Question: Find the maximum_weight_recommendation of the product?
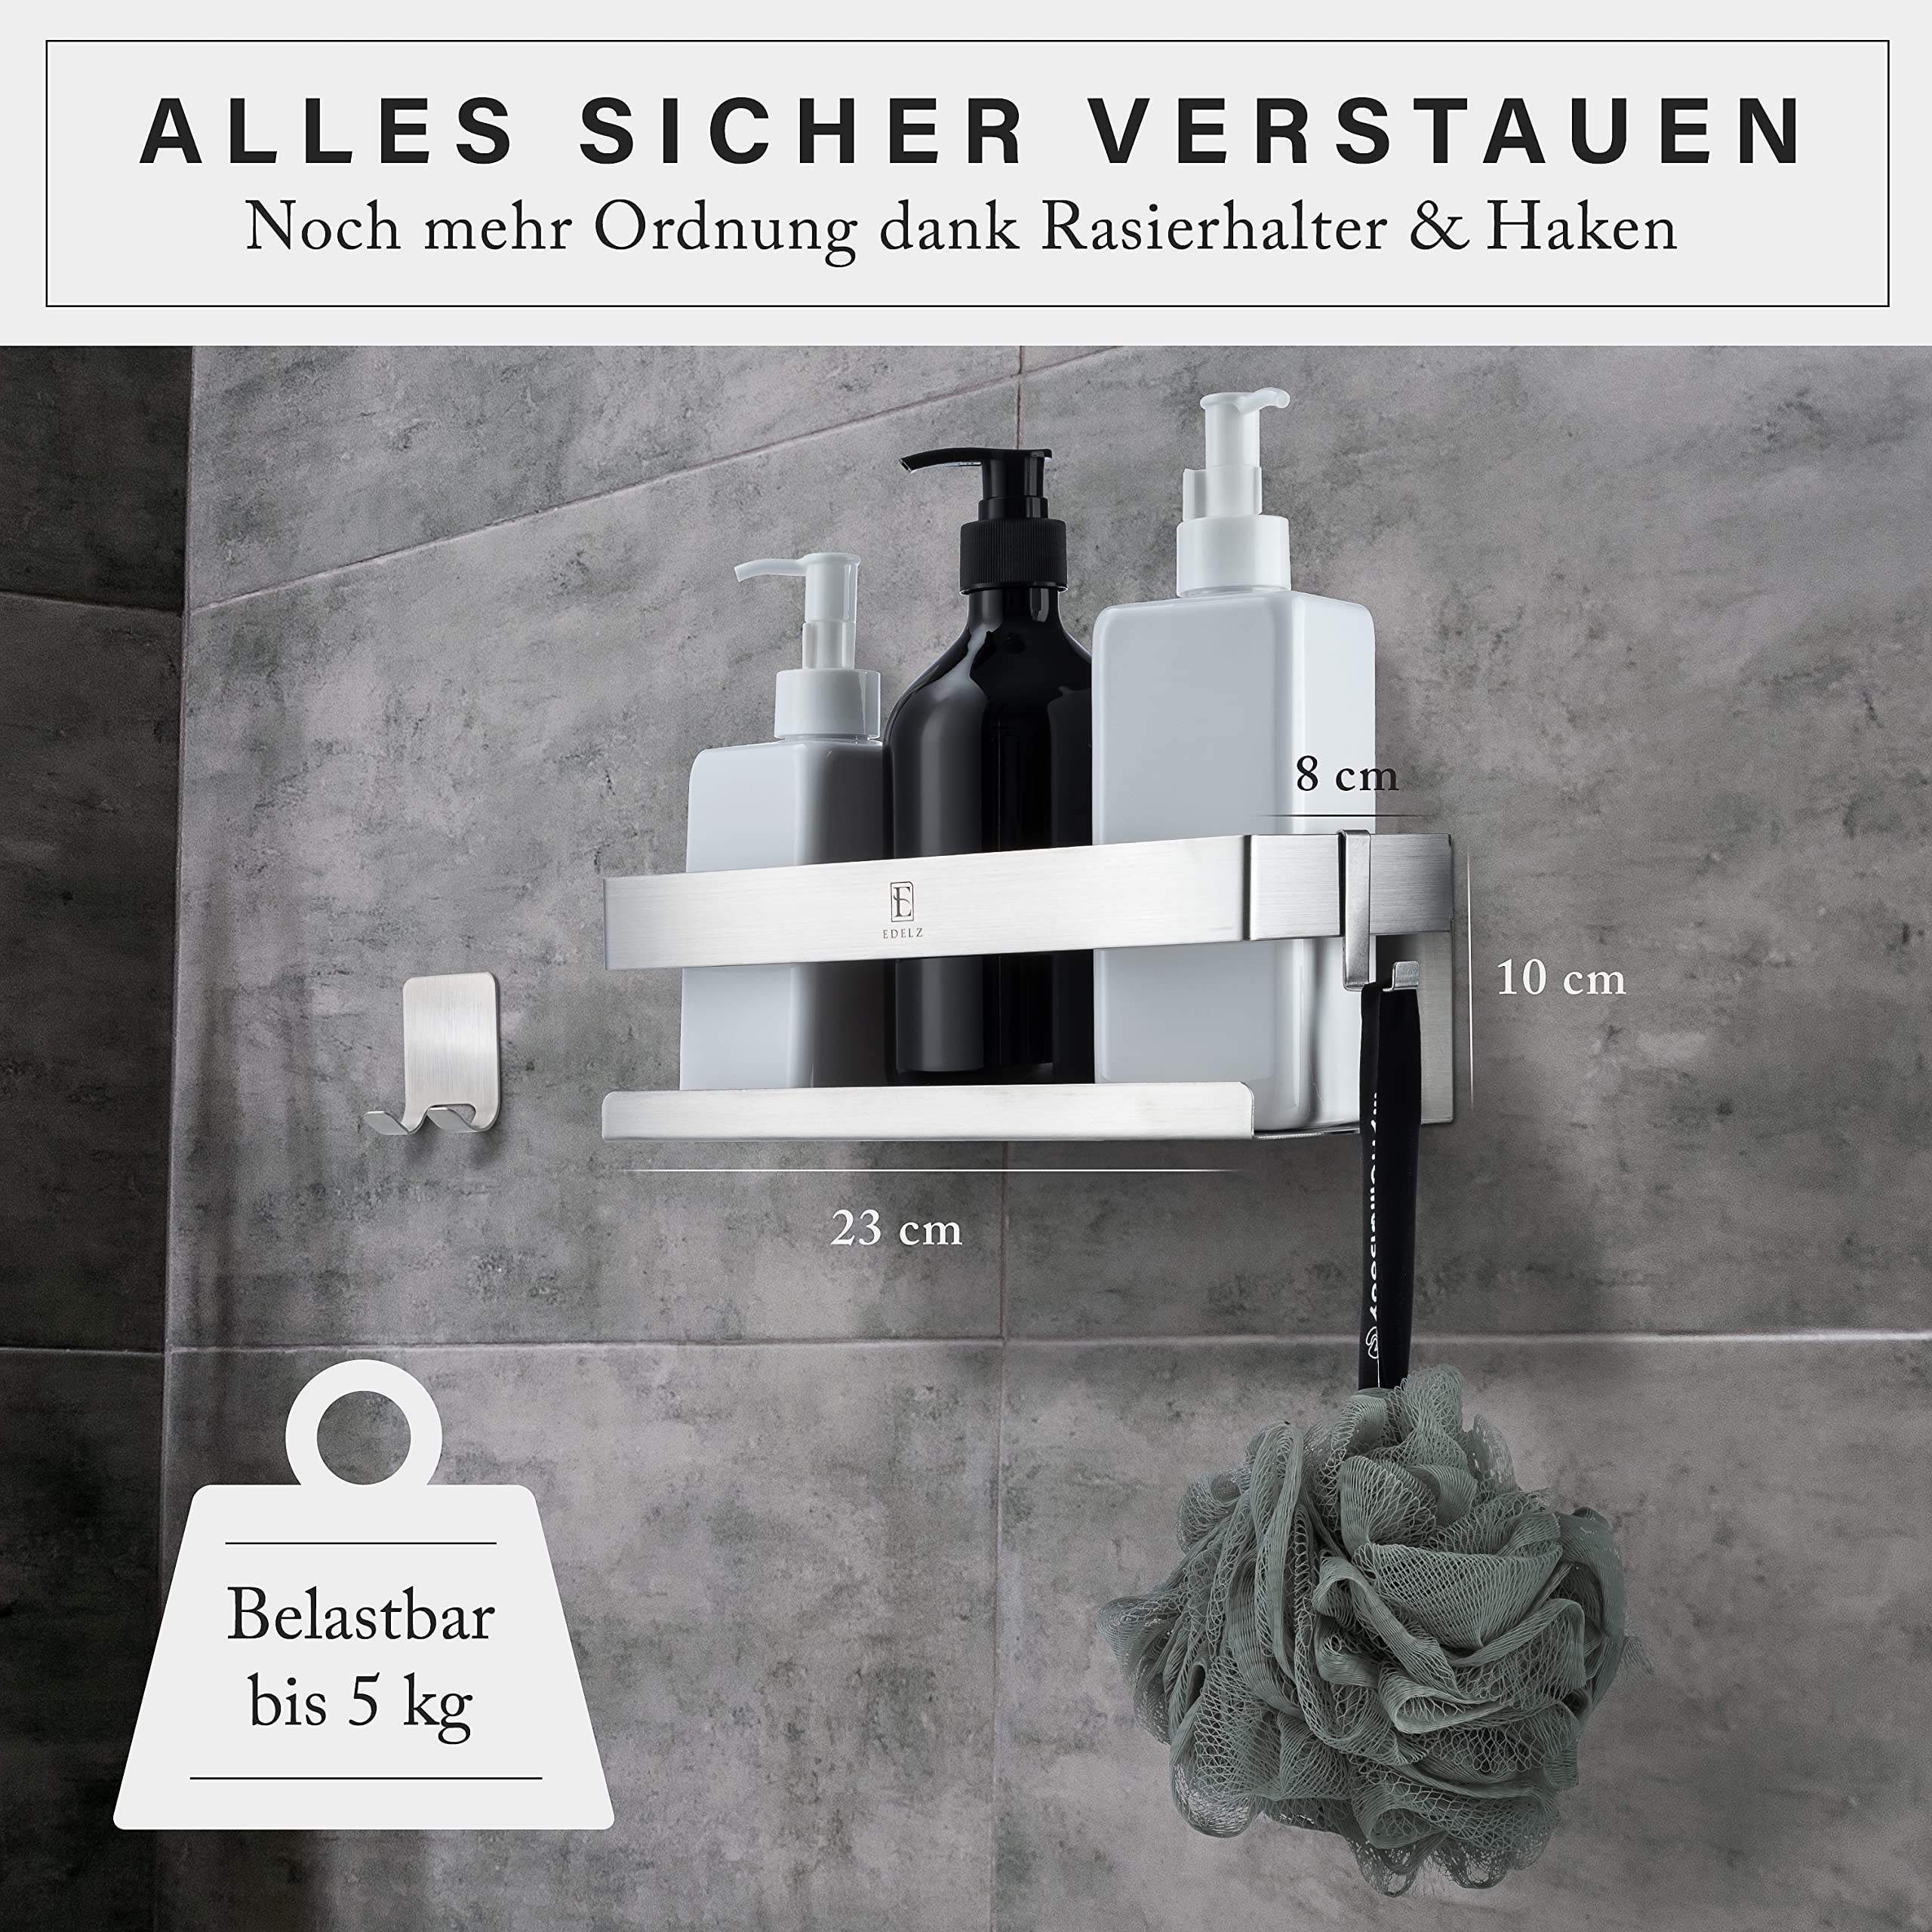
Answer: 5.0 kilogram